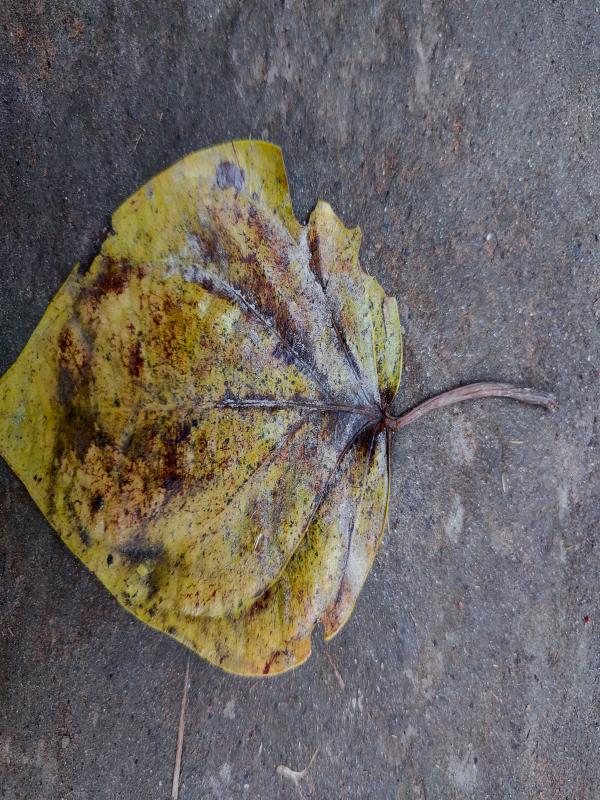
Label: Dried_Leaf